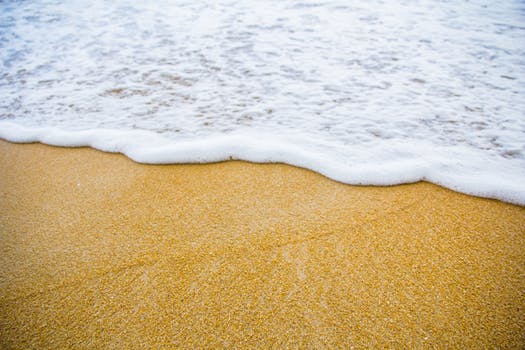
Label: No Watermark